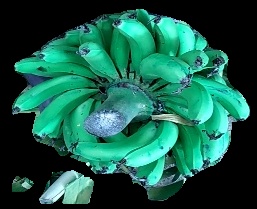
Variety: pachbale
Grade: grade3